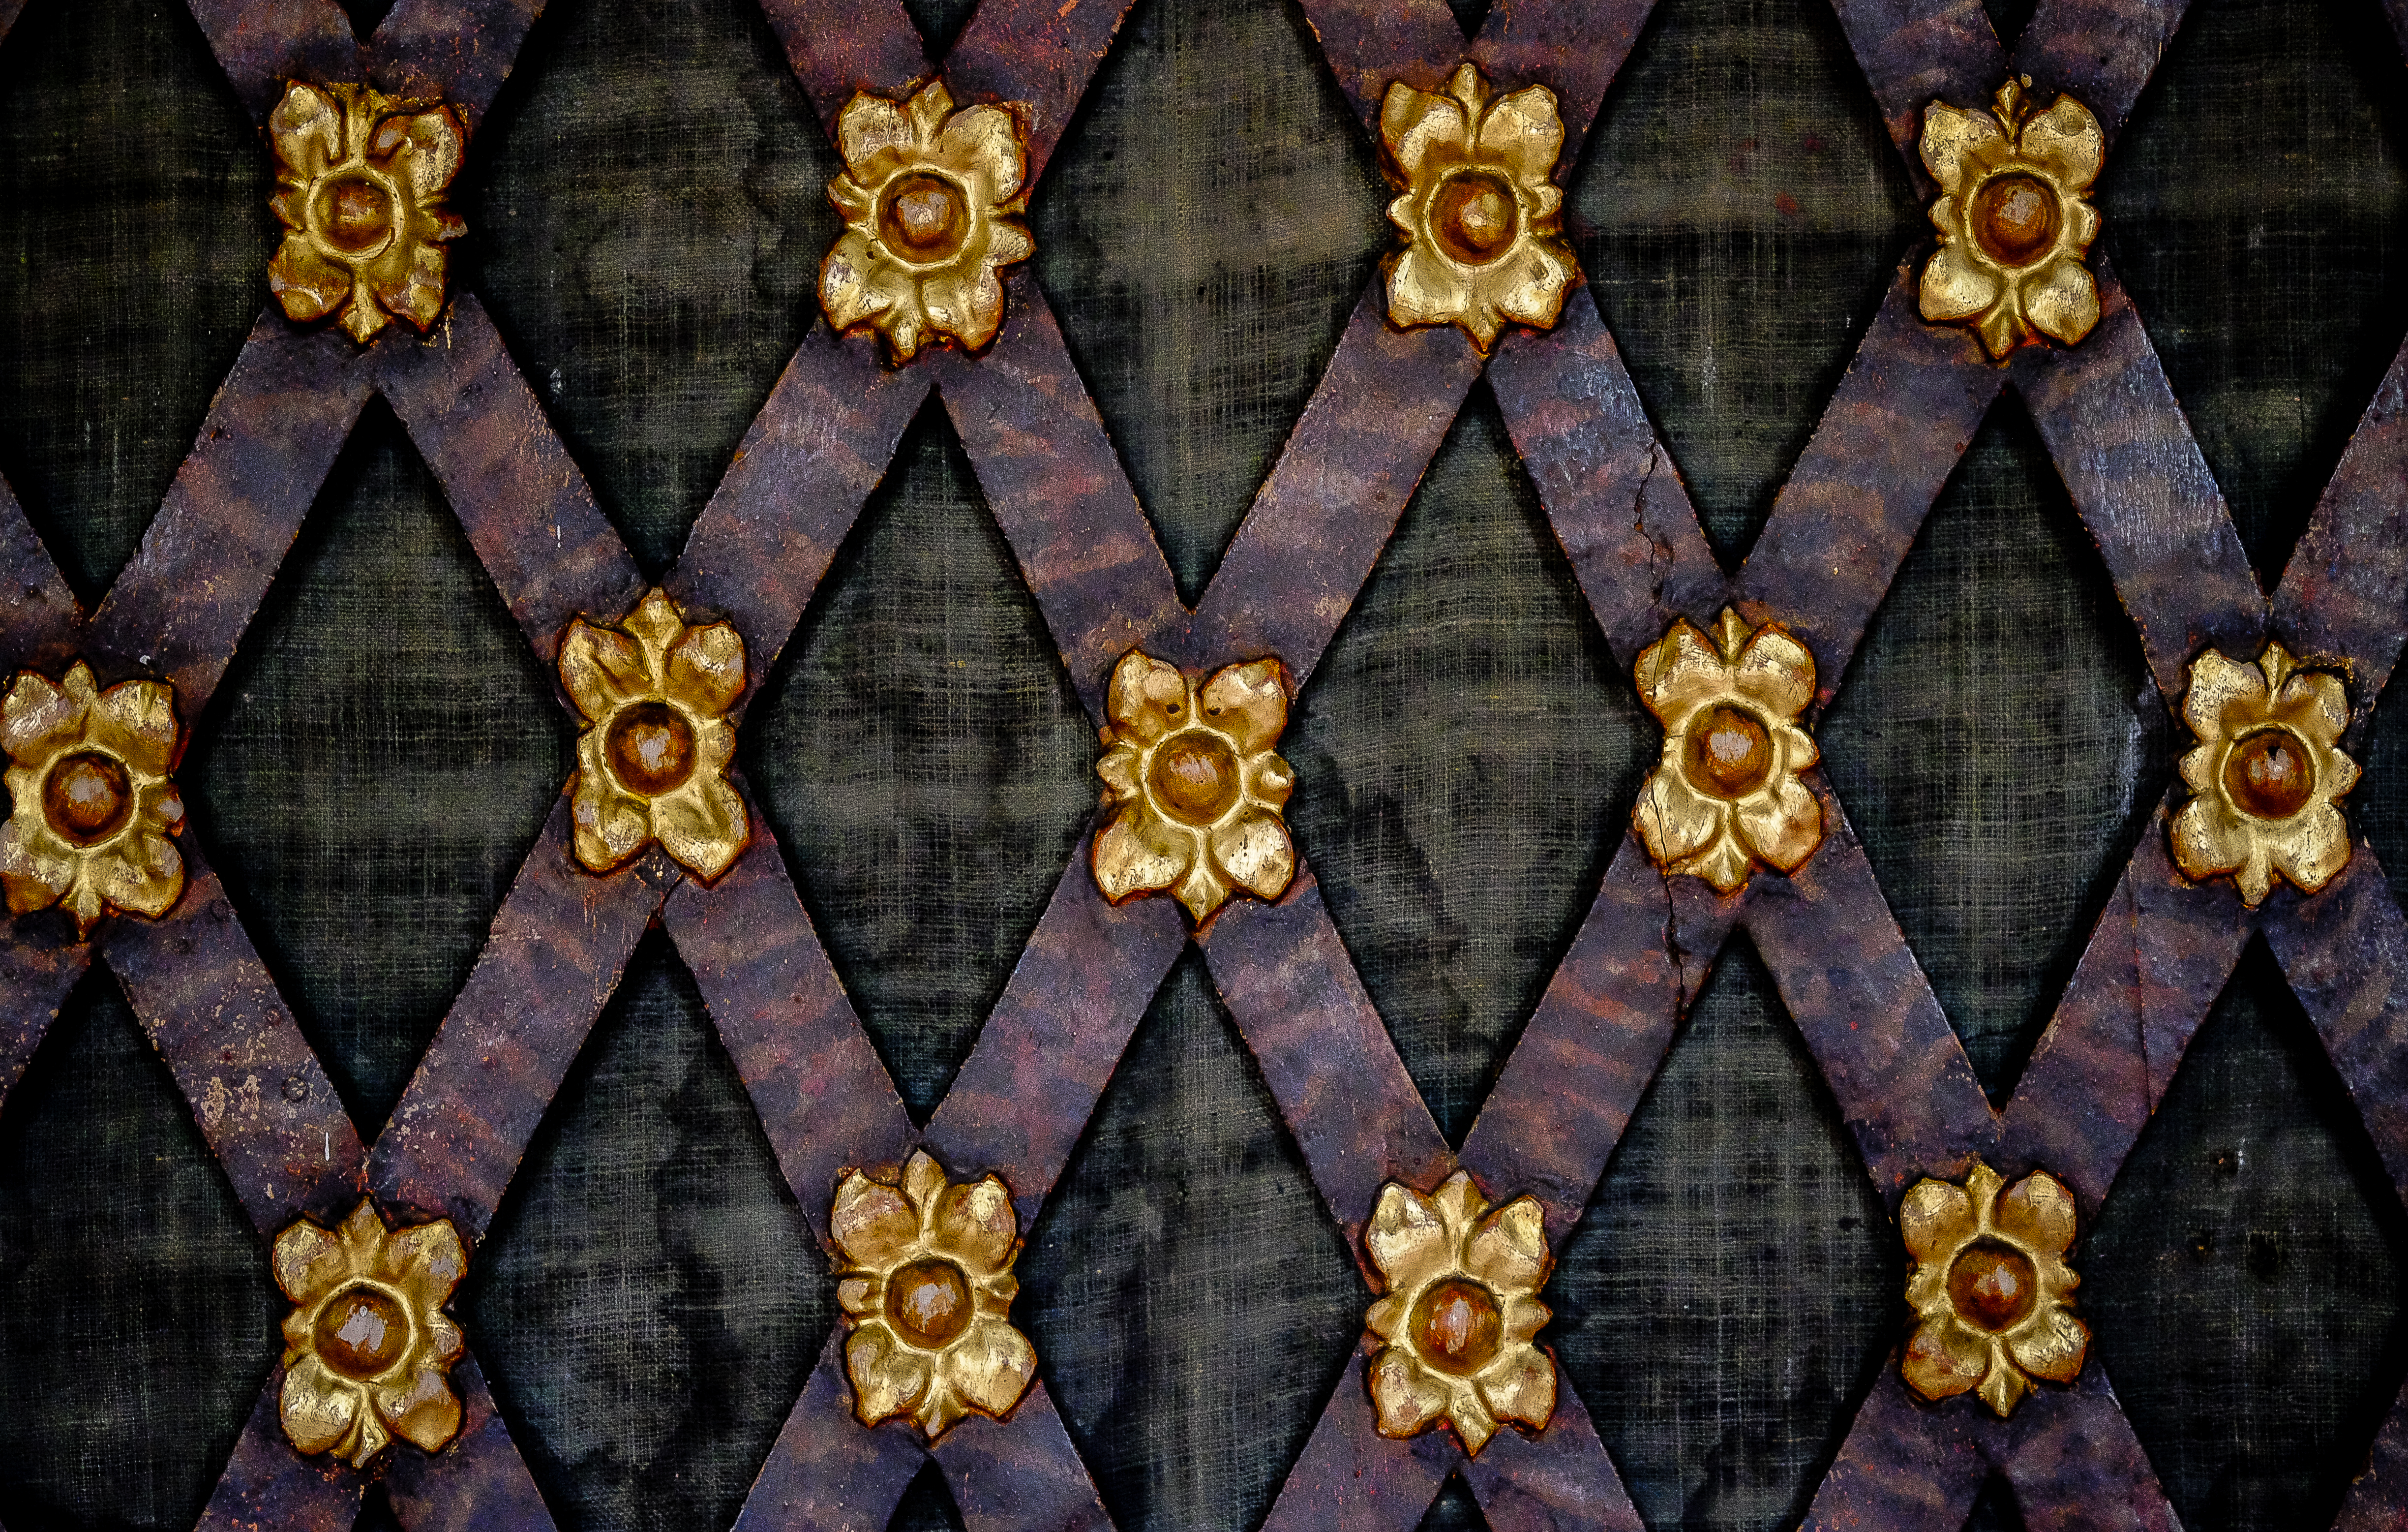
abstract, interior, window, pattern, castle, furniture, textile, art, design, symmetry, farbe, heritage, rhythm, schloss, architektur, abstrakt, muster, kulturerbe, innen, kultur, telc, screenshot, geschichte, m bel, architectur